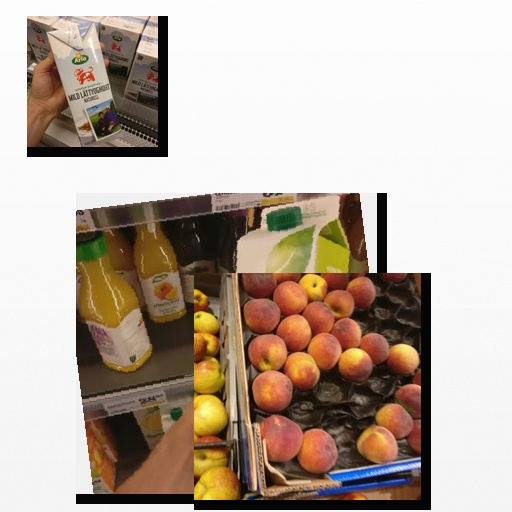
Food items: natural_low_fat_yogurt, peach, golden_grapefruit_juice